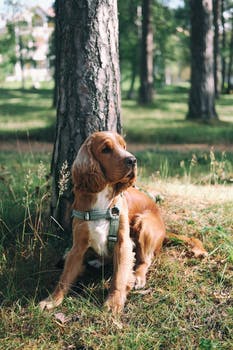
Label: No Watermark